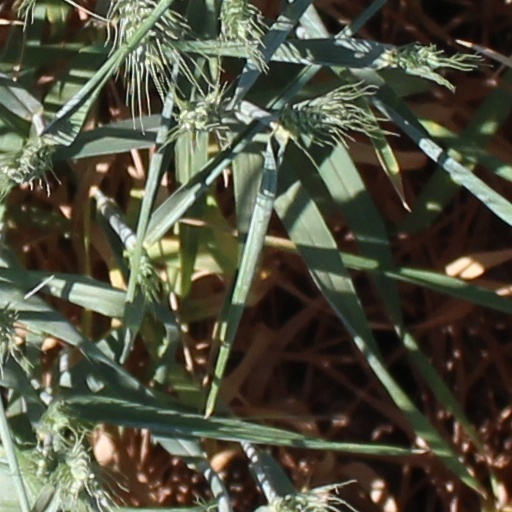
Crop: wheat